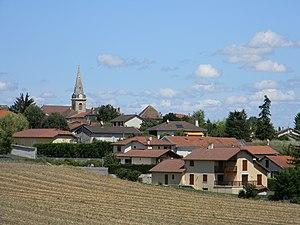
Le bourg de Chavanoz.
Chavanoz est une commune française située dans le département de l'Isère, en région Auvergne-Rhône-Alpes.